Fort Boyard (game show)

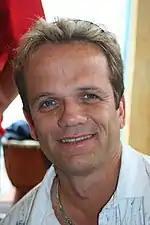
André Bouchet, 2009. (Passe-Partout)

There is a resident "Fort Boyard" cast, who first appeared in the French version, and were subsequently featured in most of the other international formats, including the original UK versions, however these were all excluded for "":